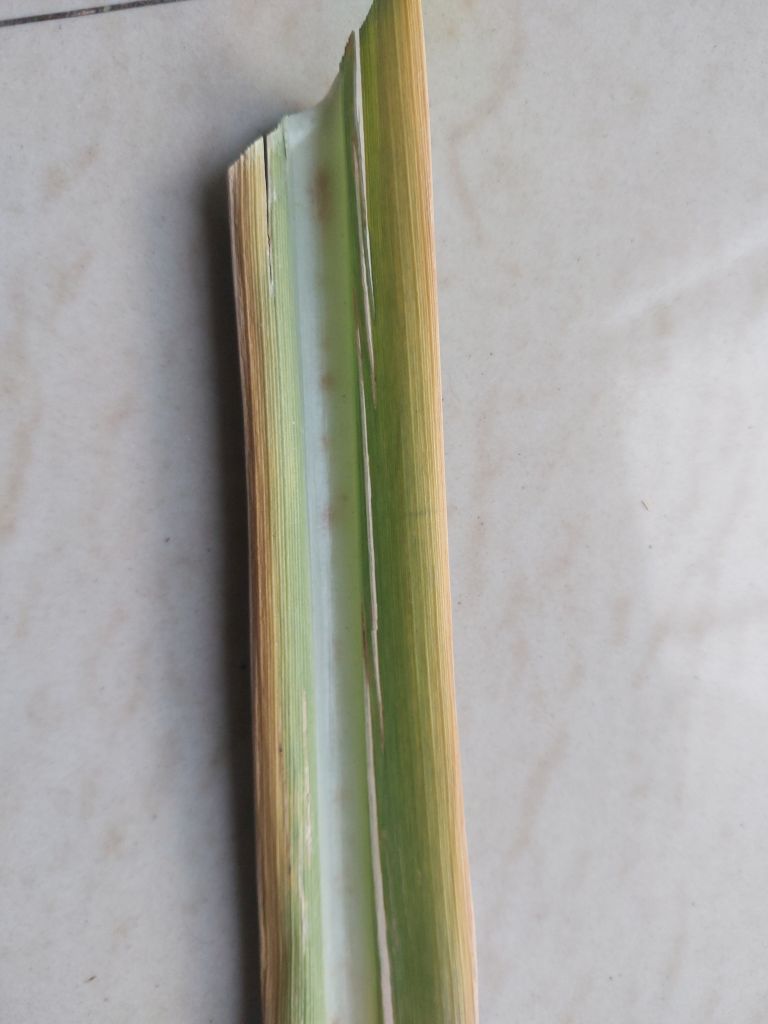
Label: Brown Spot